Ragim Sadykhov

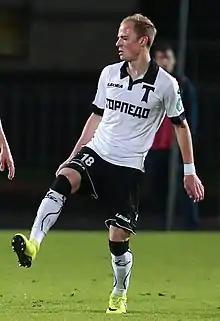
Sadykhov with Torpedo Moscow in 2017

Ragim Fuadovich Sadykhov (born 18 July 1996) is an Azerbaijani and Russian professional footballer who plays for Turan Tovuz.